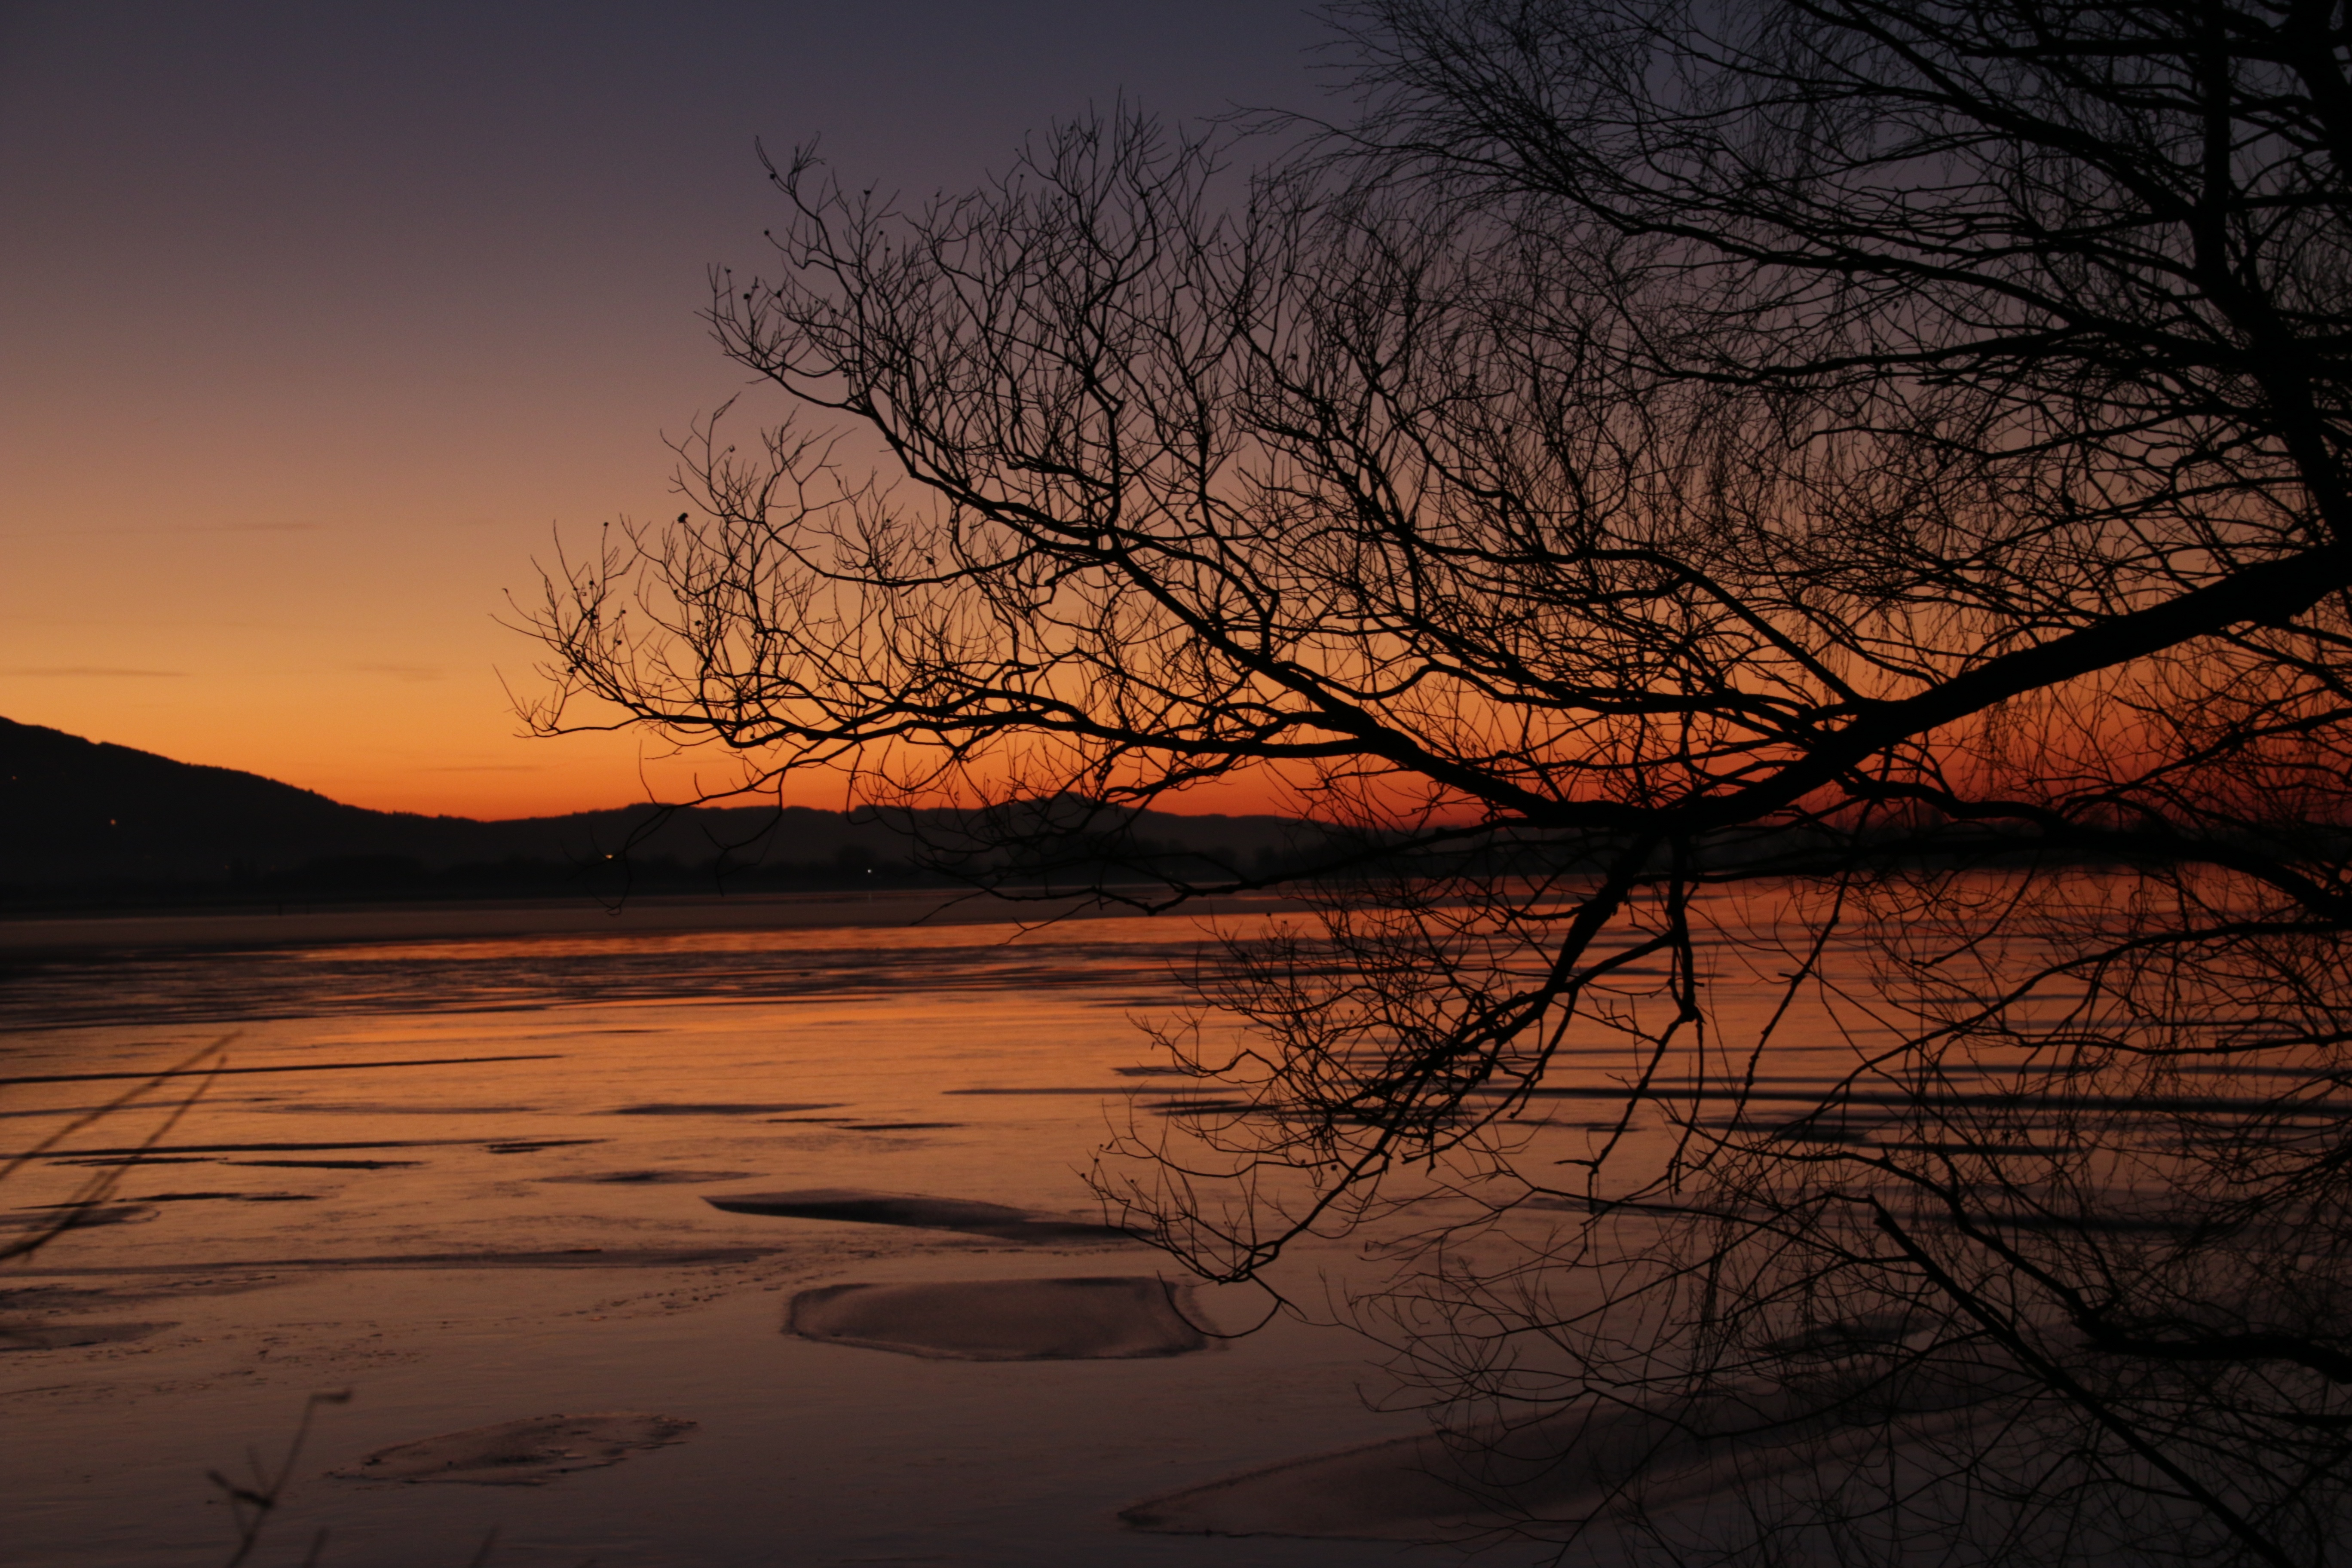
landscape, tree, water, branch, cold, winter, sunrise, sunset, sunlight, morning, lake, dawn, dusk, ice, evening, reflection, bank, mountains, atmospheric phenomenon